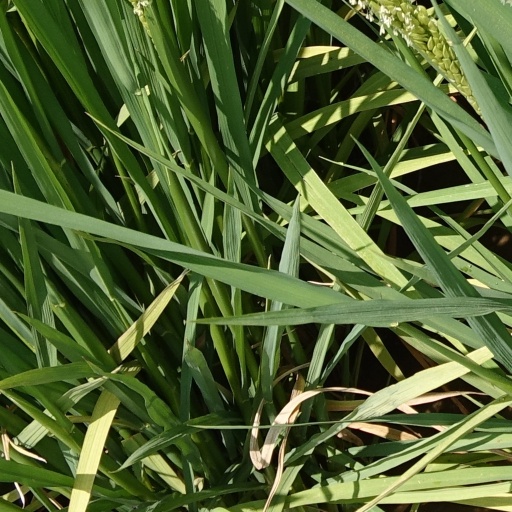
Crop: rice